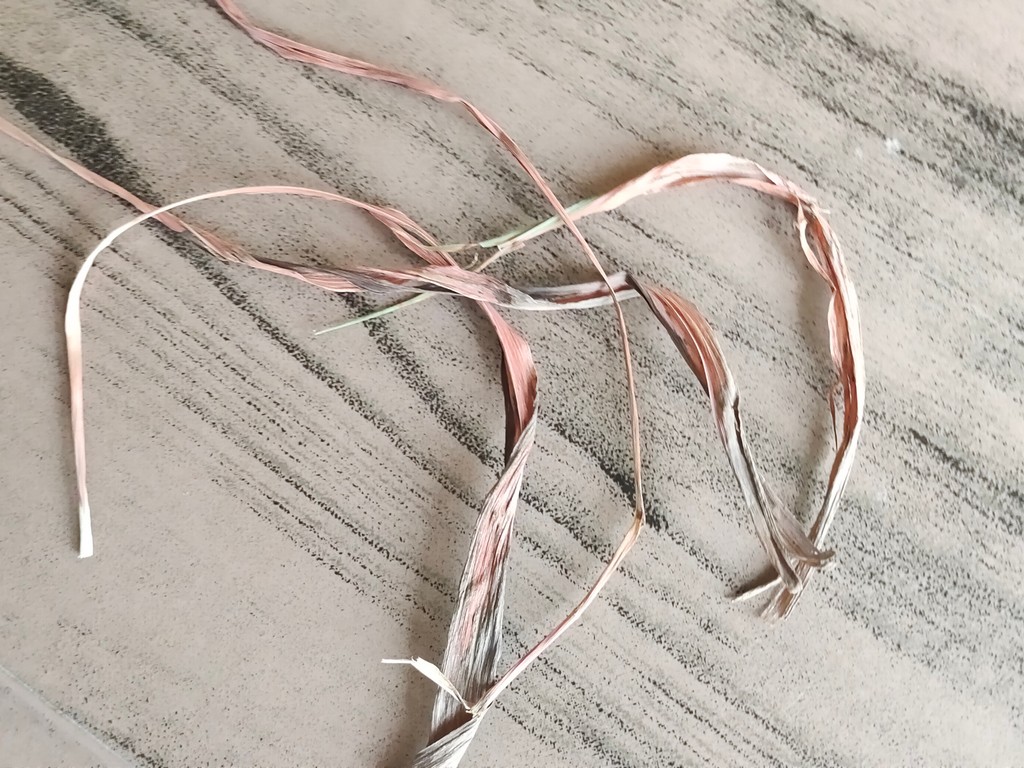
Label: Dried